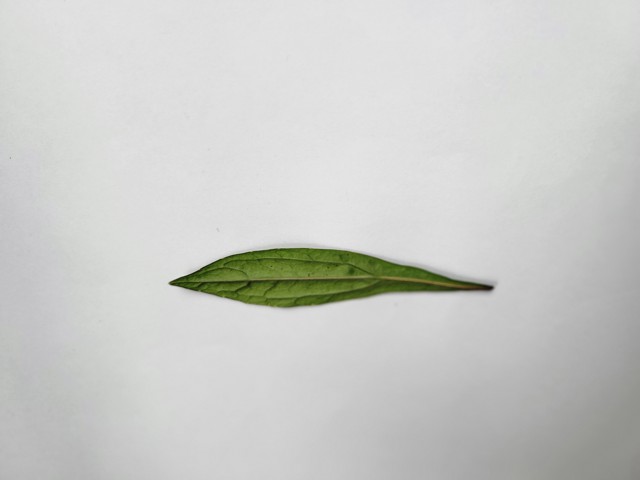
Plant: ayapan